Polde Bibič

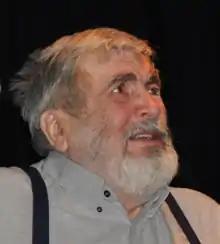
Polde Bibič (2012)

Polde Bibič (3 February 1933 – 13 July 2012) was a Slovenian stage and film actor, a writer, and an academic professor, best known for his role in the film "Flowers in Autumn" and his work in theater, Bibič was a recipient of several top awards in the field of arts in Slovenia.